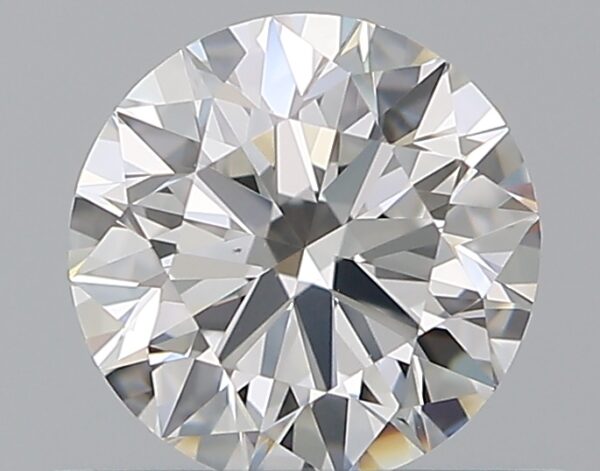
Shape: round
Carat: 0.57
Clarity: VS1
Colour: E
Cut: EX
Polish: EX
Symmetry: EX
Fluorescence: N
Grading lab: GIA
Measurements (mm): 5.29 x 5.32 x 3.26